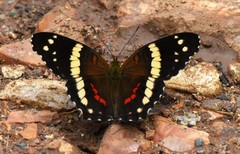
Scientific name: Anartia fatima
Common name: Banded peacock
Family: Nymphalidae
Order: Lepidoptera
Pollinator type: Primary pollinator
Habitat: Open areas and gardens
Geographic range: South America
Conservation status: Least Concern